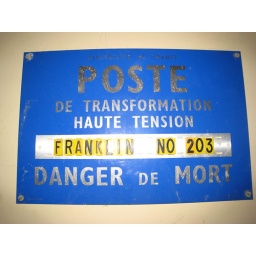
A sign posted on a door by the garbage. Very dangerous.